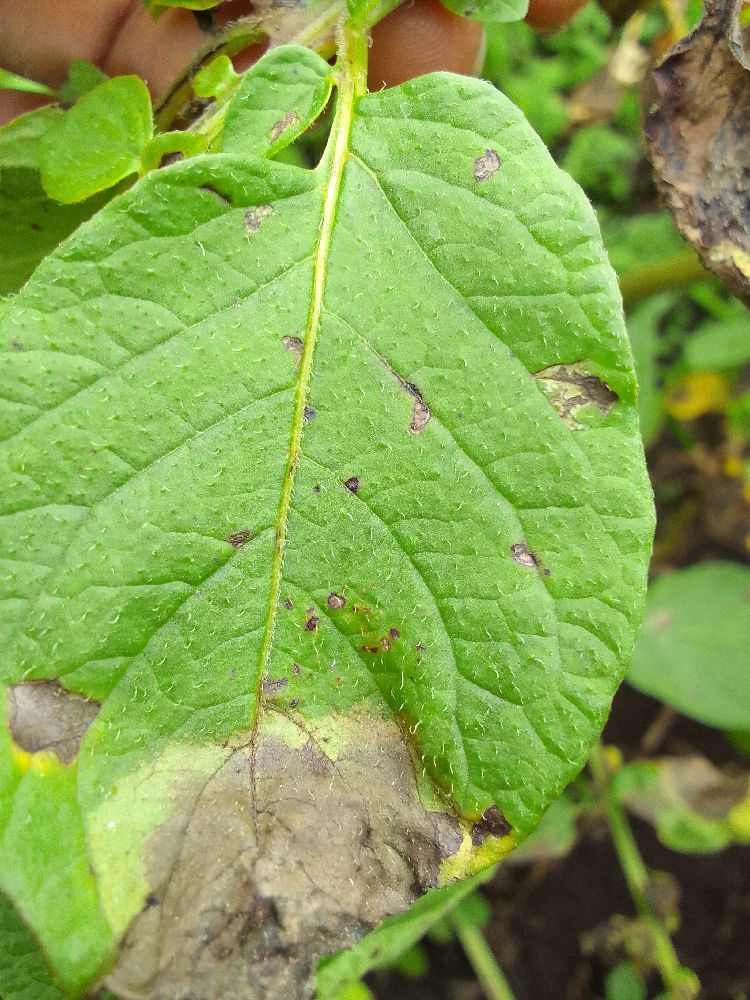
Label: Late blight